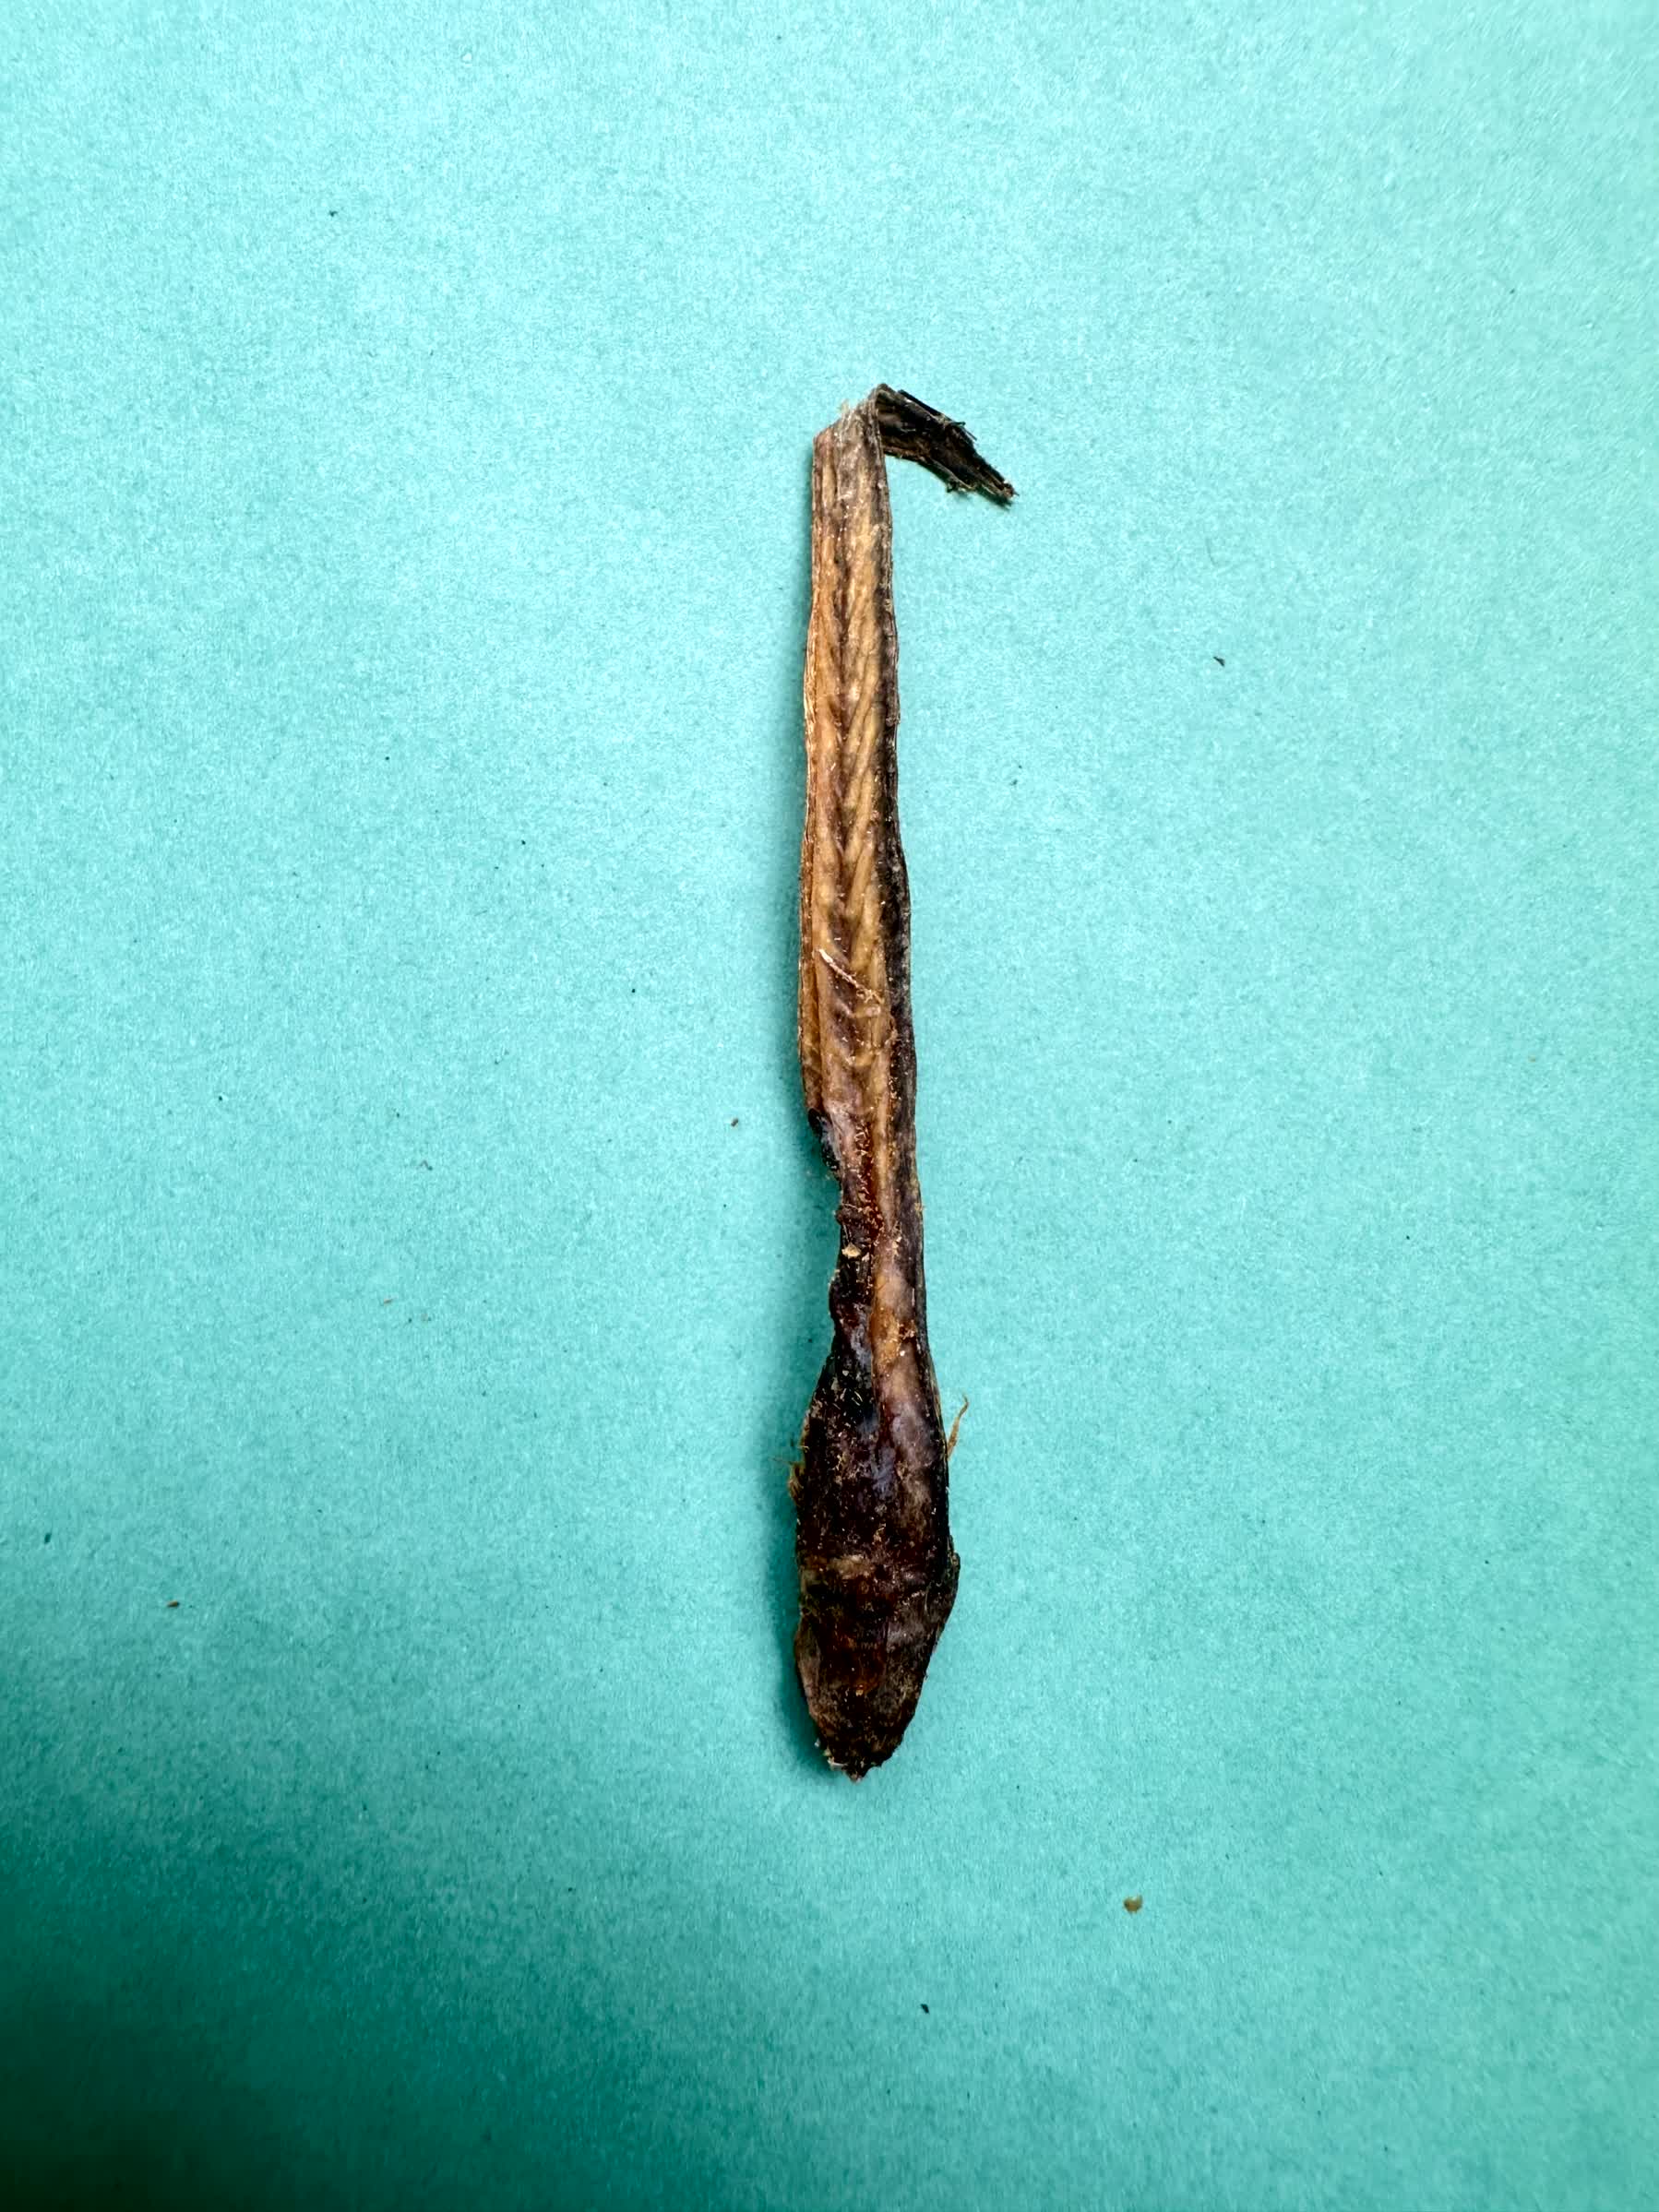
Species: Chewa